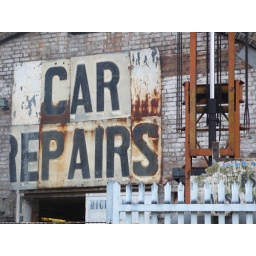
Lovely rusting, handpainted car repair sign in garage under railway arches on Morning Lane.